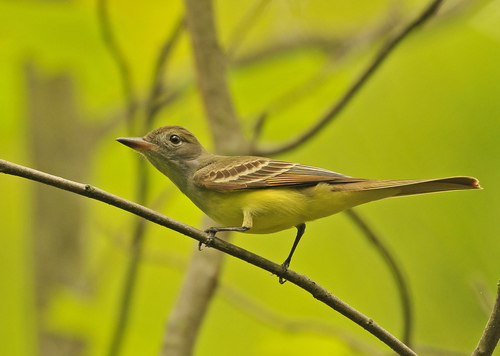
the bird has a short bill that is yellow and black and a small eyering.
this little bird is yellowish i color with tan and brown primaries and secondaries and a yellow and brown bill.
this little bird has a bright yellow belly and breast and tan head and wings.
brown bird with yellow belly and gray breast and brown wings with white wing bars.
this is a small, yellow bird with grey and brown on the wingbars.
this bird is brown with yellow and has a long, pointy beak.
this particular bird has a belly that is yellow and gray
this bird is brown and yellow in color, with a brown beak.
a bird with a yellow belly and breast, the brown and black wings and rectrices, the bill is short and pointed
this bird has a yellow belly and grey wings with yellow wingbars.
Species: Great Crested Flycatcher